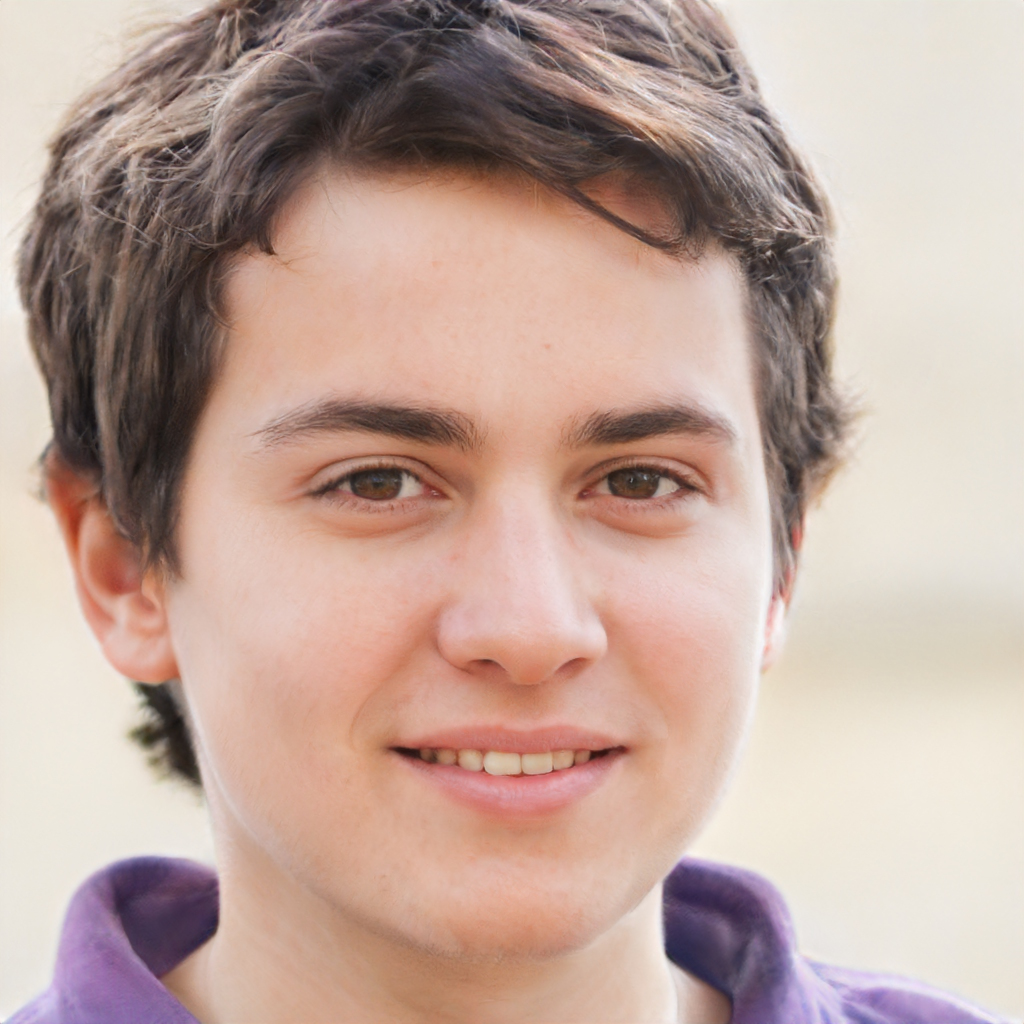
Gender: Male